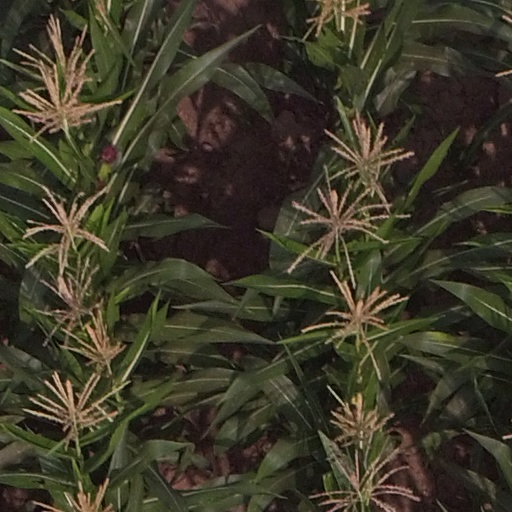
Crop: maize; corn